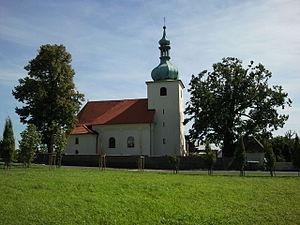
Olbramice est une commune du district d'Ostrava-Ville, dans la région de Moravie-Silésie, en République tchèque. Sa population s'élevait à 697 habitants en 2018.